Lloyd Mathews

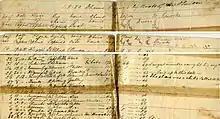
List of dhows captured by boats of HMS "London" in 1881

One of the first tasks for the new army was to suppress the smuggling of slaves from Pangani on the mainland to the island of Pemba, north of Zanzibar. The troops completed this mission, capturing several slavers and hindering the trade. Mathews retired from the Royal Navy in June 1881 and was appointed Brigadier-General of Zanzibar.